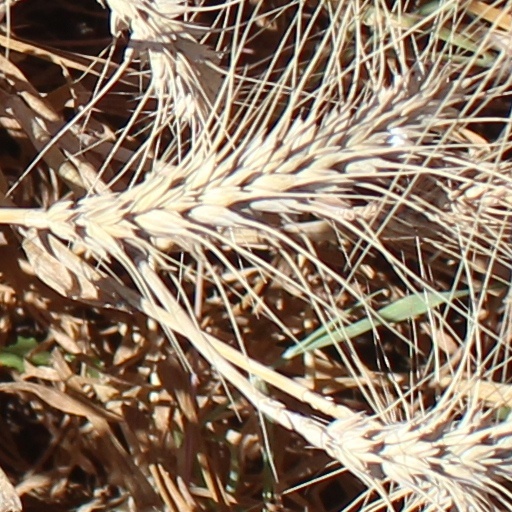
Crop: wheat